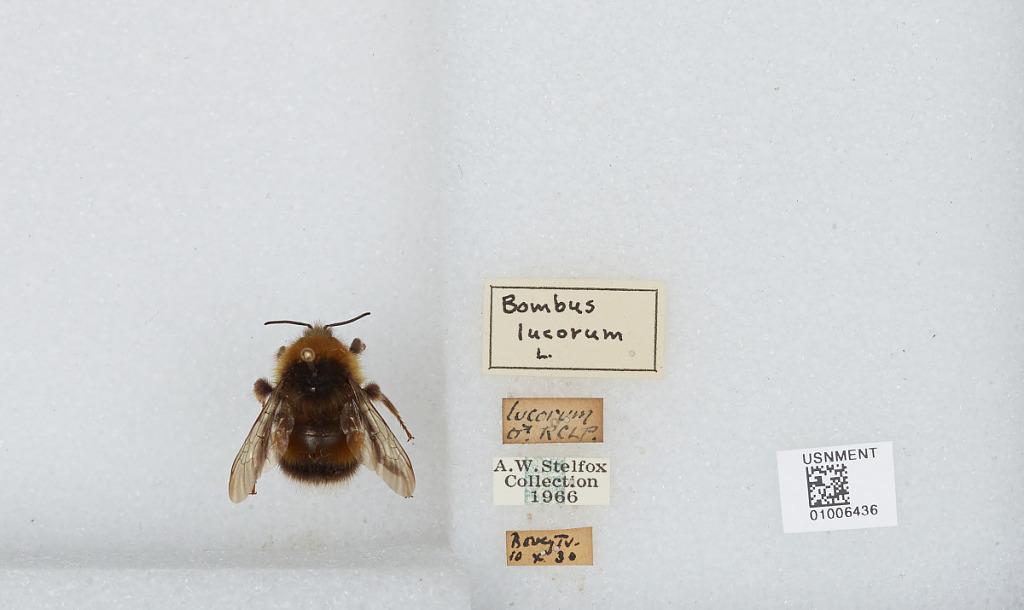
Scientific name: Bombus (Bombus) lucorum (Linnaeus)
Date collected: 1930-10-10